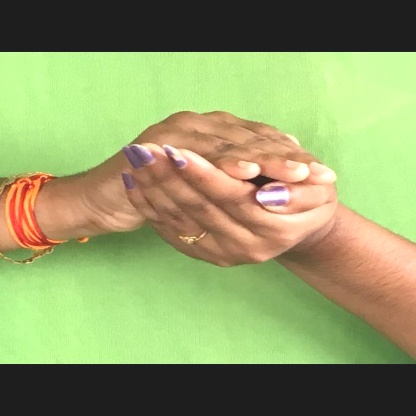
Mudra: Samputa